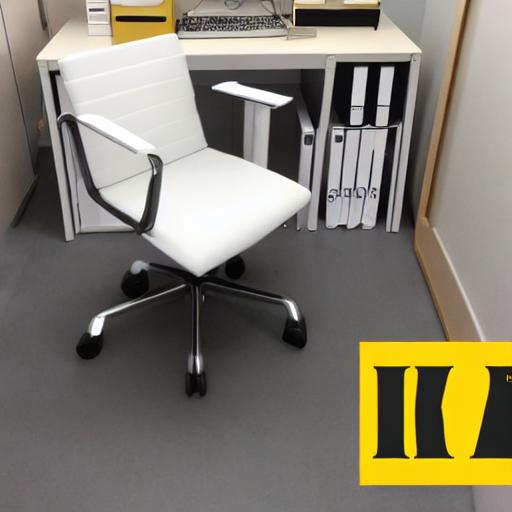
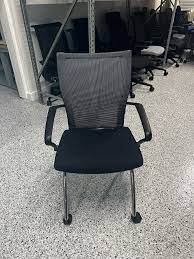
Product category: items_chair
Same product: no